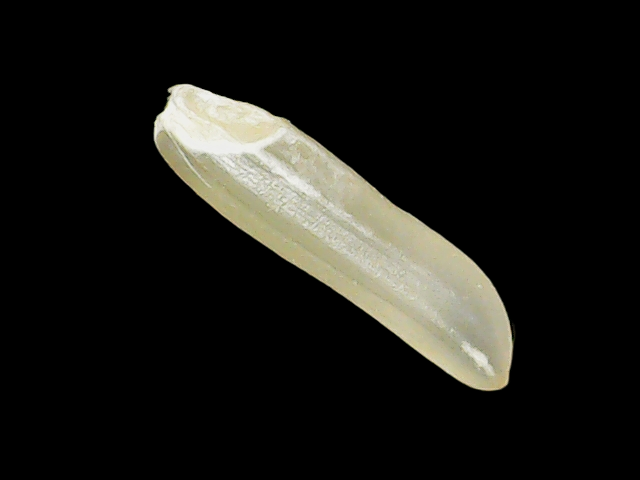
Rice variety: Binadhan25